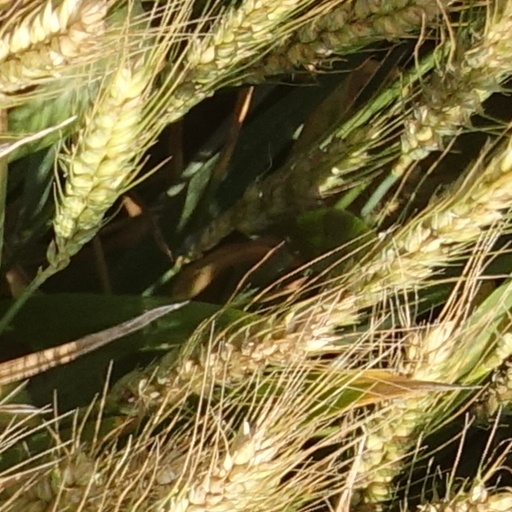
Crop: wheat